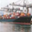
Label: ship